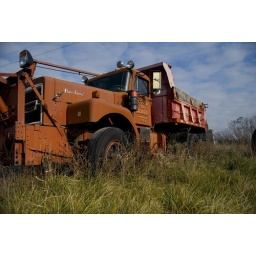
an old broken down highway dept truck i found parked in the ditch outside the small town of Murray